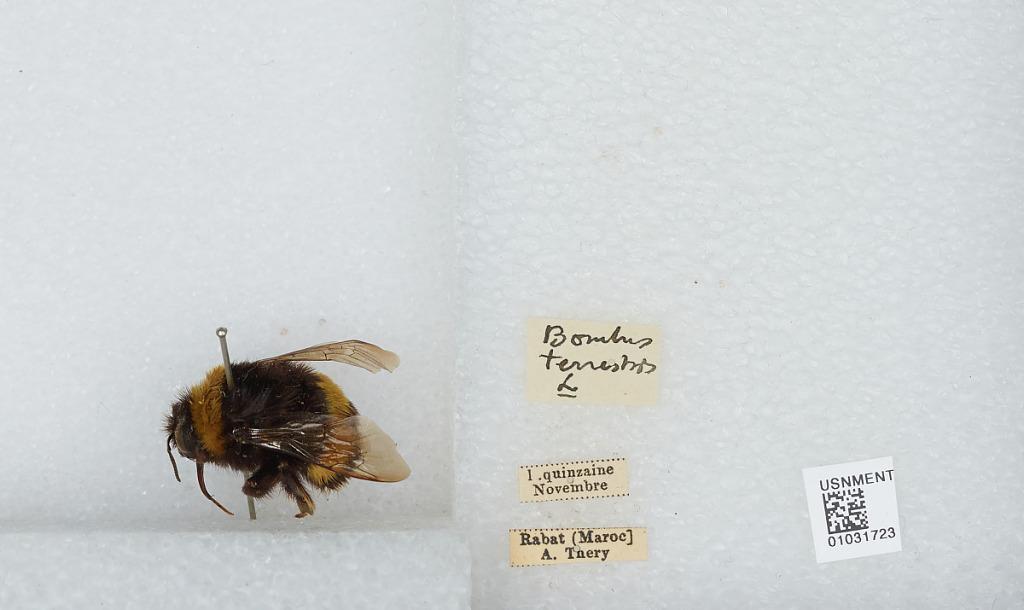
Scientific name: Bombus (Bombus) terrestris (Linnaeus)
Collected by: A. Thery
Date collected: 1915-11-1
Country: Morocco
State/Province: Rabat-Sale-Kenitra
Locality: Rabat
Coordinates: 33.9743, -6.84982